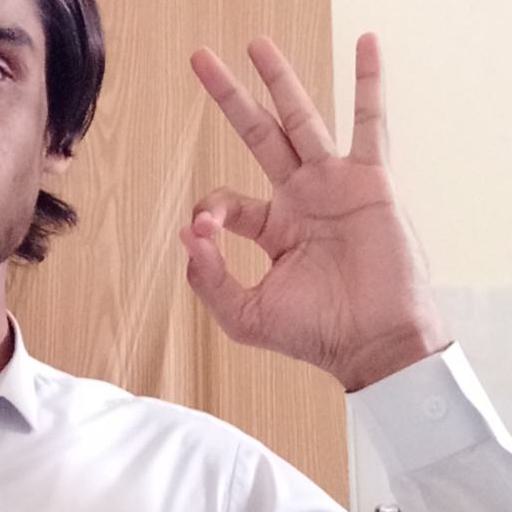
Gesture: ok